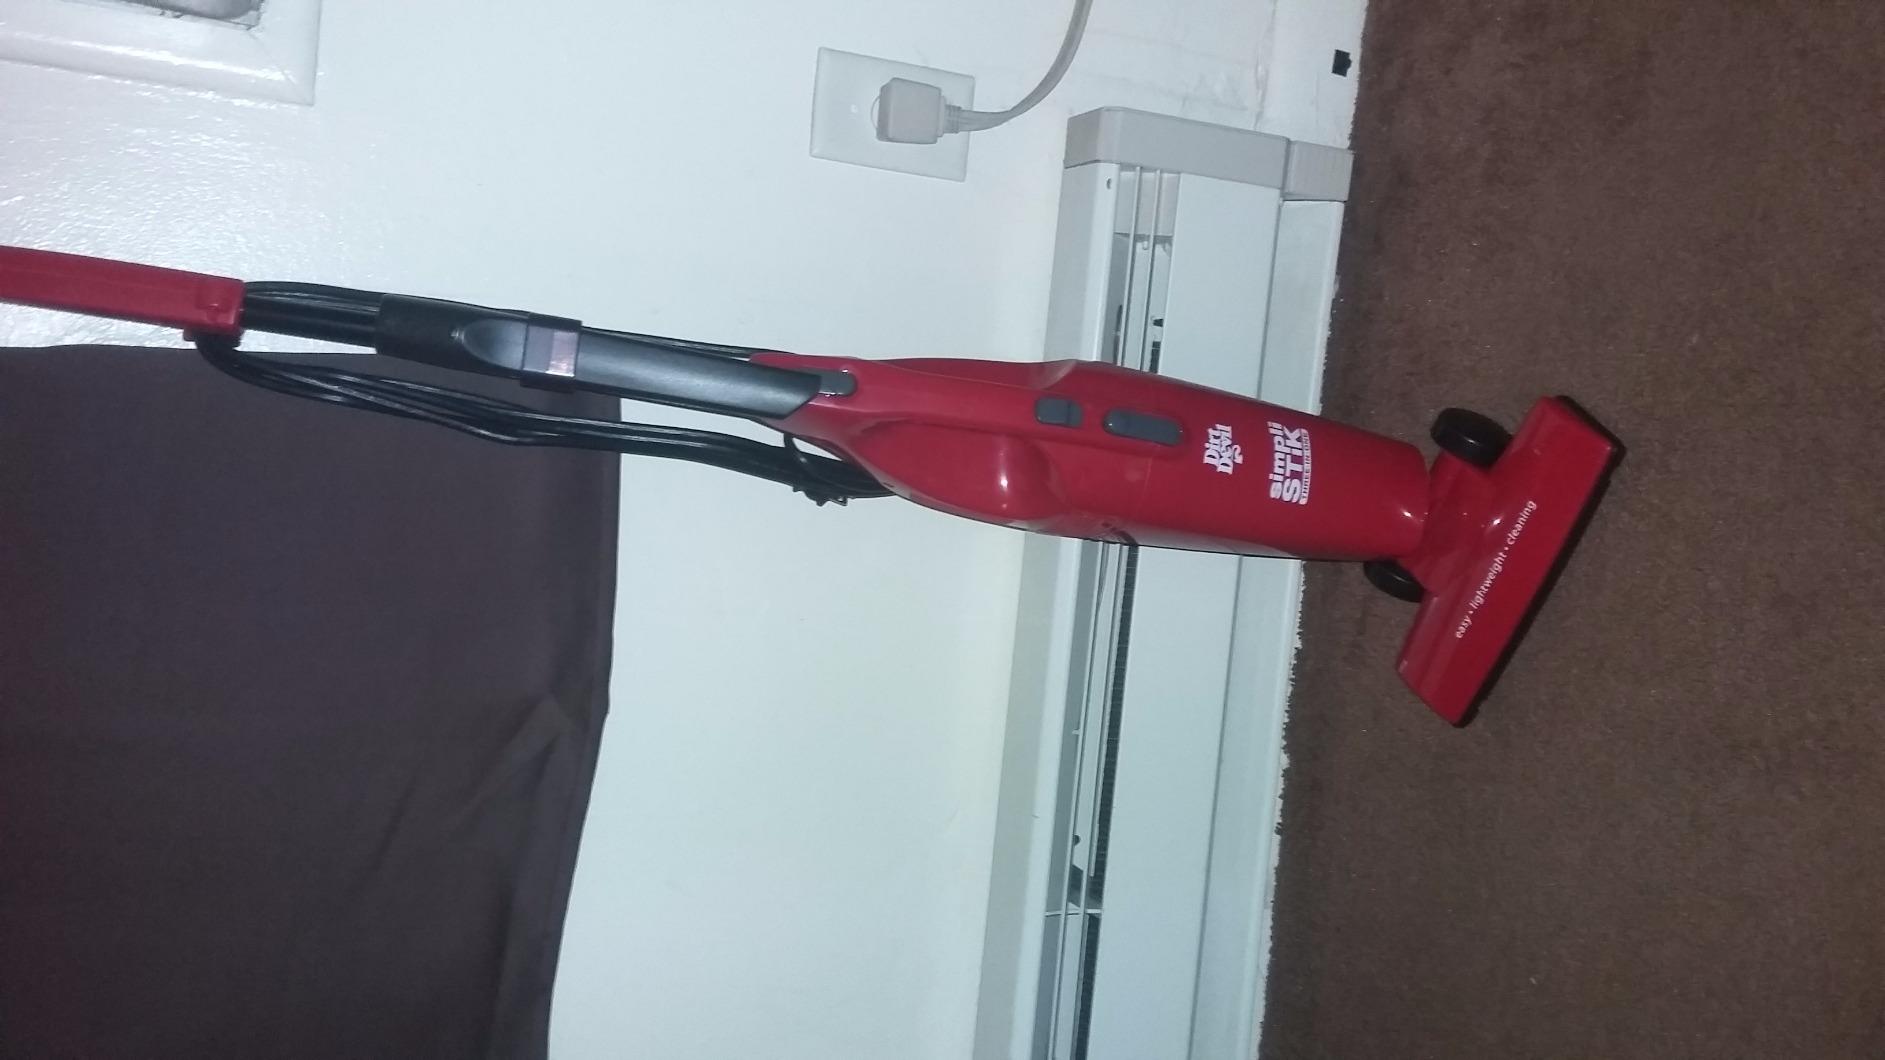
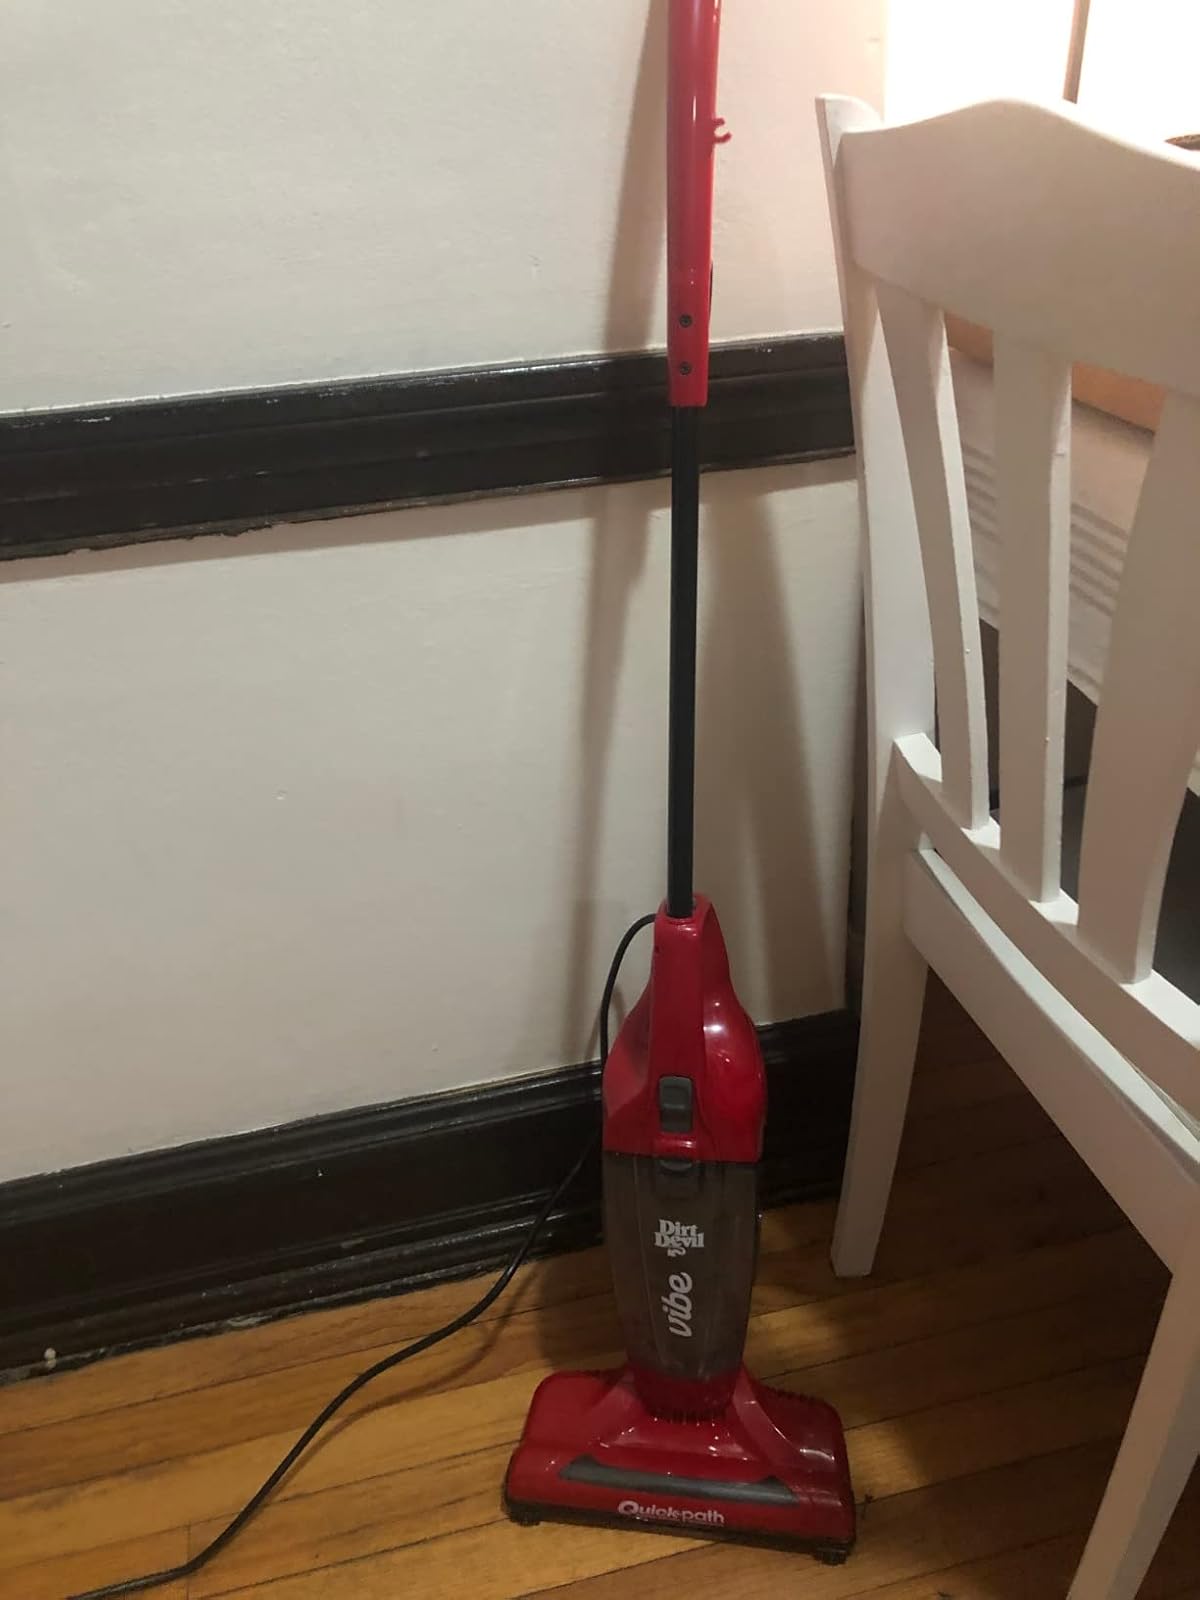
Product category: items_vacuum
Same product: no